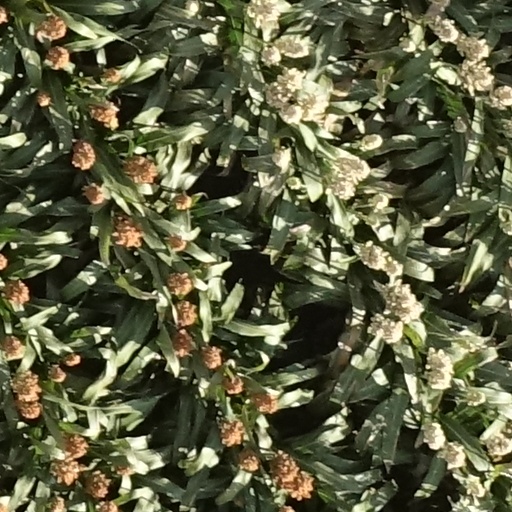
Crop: sorghum